Claude Hochet

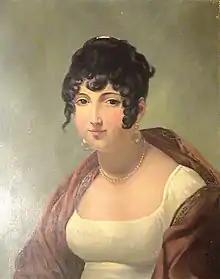
Gabrielle Boigues (1788–1855)

Hochet left "Le Publiciste" around 1805 to become chief clerk of the Interior section of the Council of State.